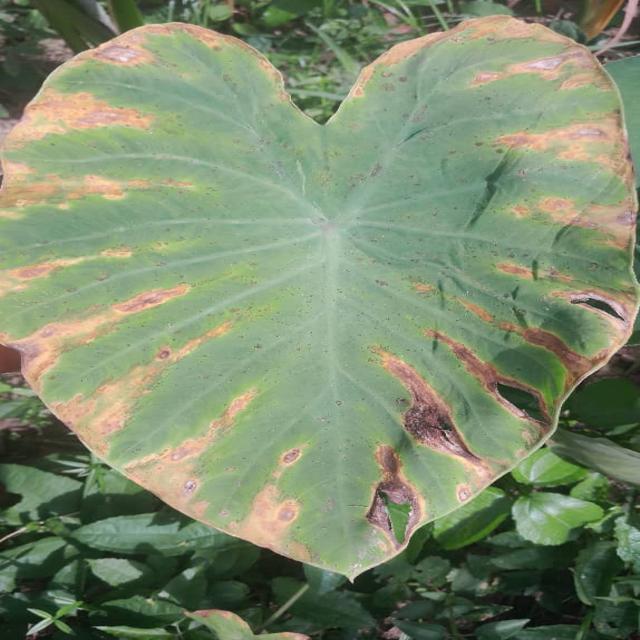
Label: Mid_Blight